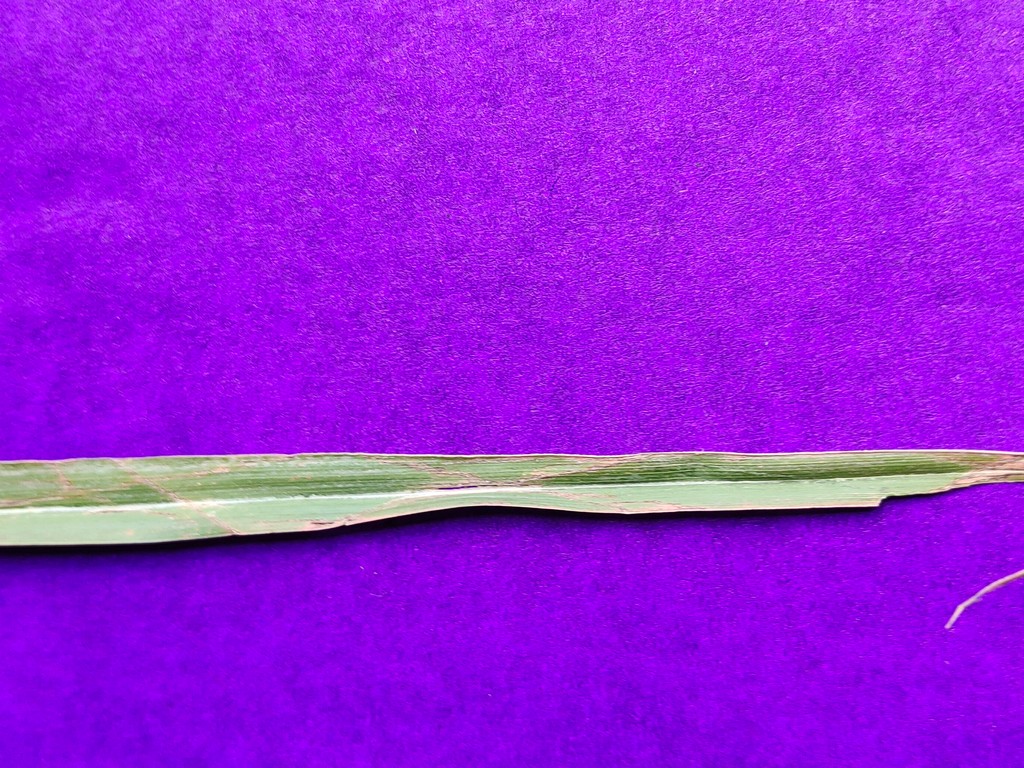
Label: Unhealthy